Matt Bosher

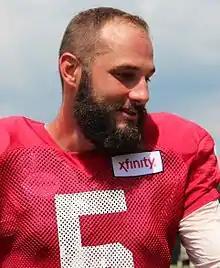
Bosher with the Atlanta Falcons in 2016

Matthew Bosher (born October 18, 1987) is an American former professional football player who was a punter in the National Football League (NFL). He was selected by the Atlanta Falcons in the sixth round of the 2011 NFL draft. He played college football at the University of Miami.